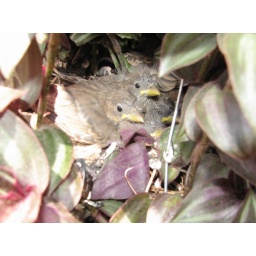
Sparrows set up house in a hanging basket by the front door.